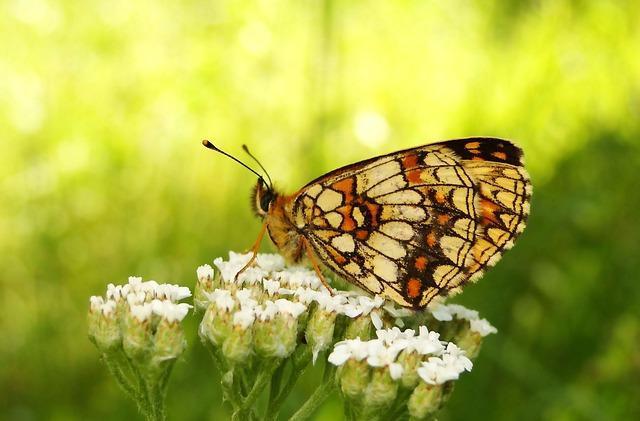
butterfly